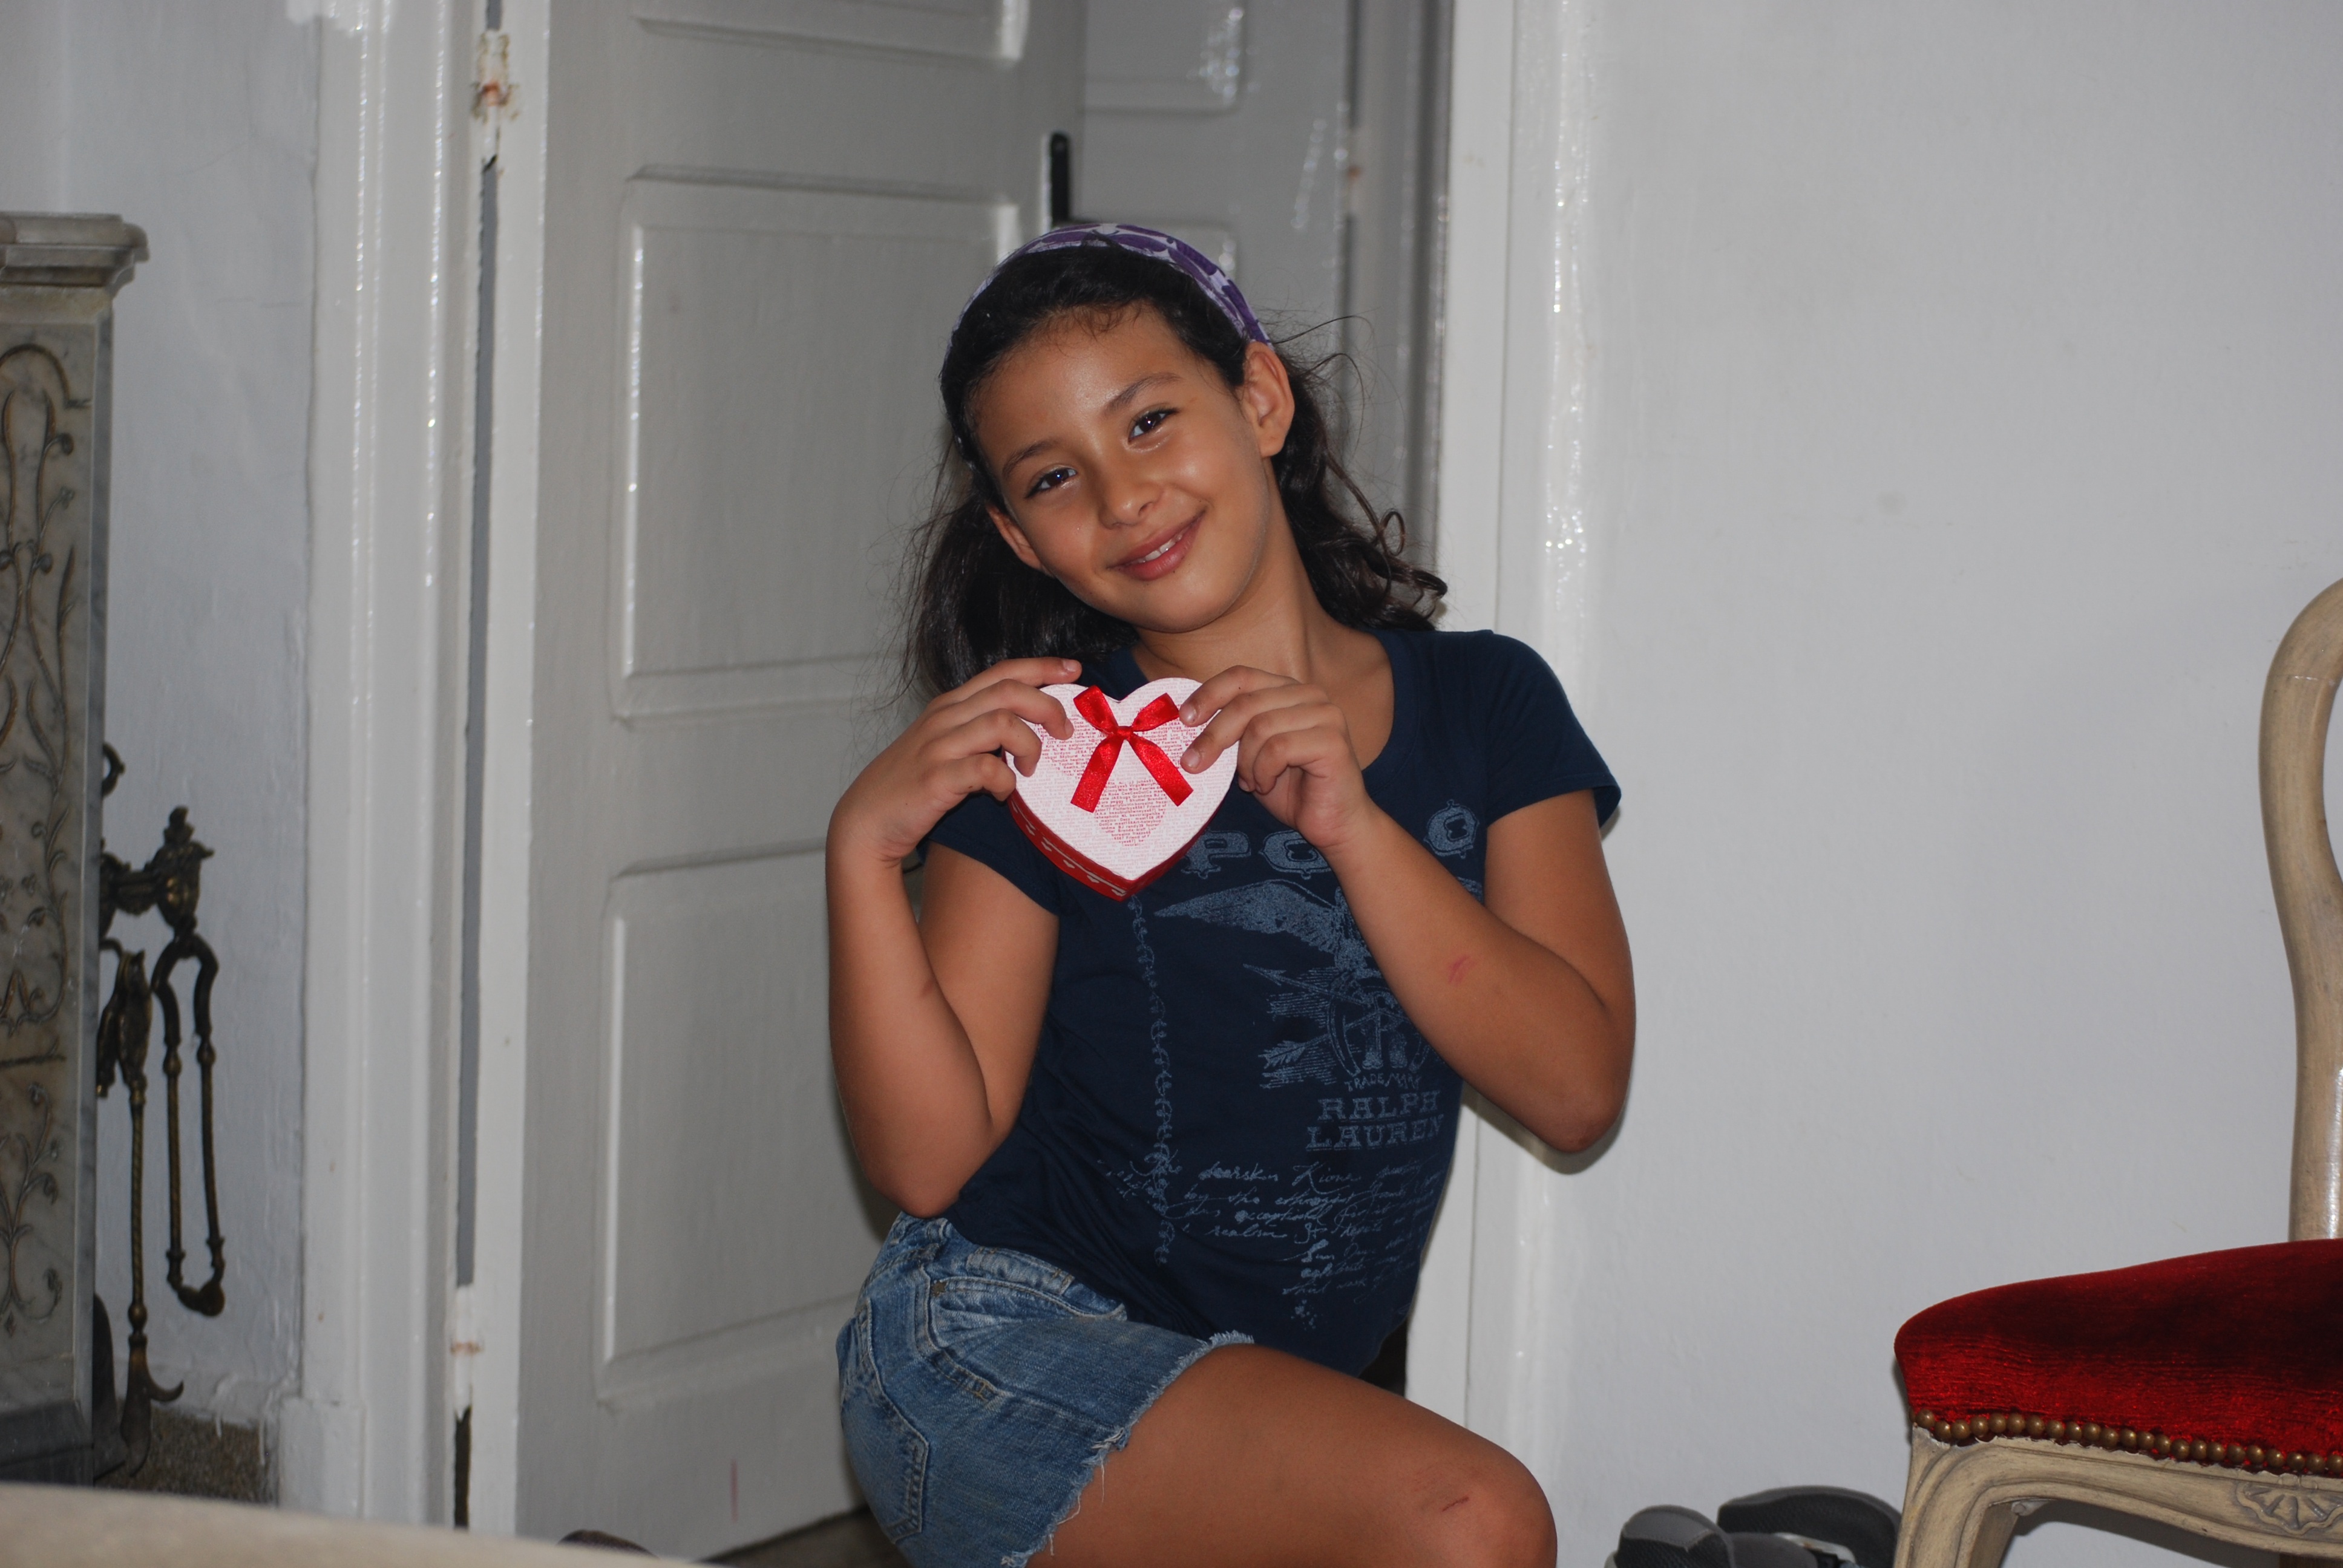
hand, person, girl, leg, model, child, clothing, lady, human body, thigh, abdomen, photo shoot, children's games